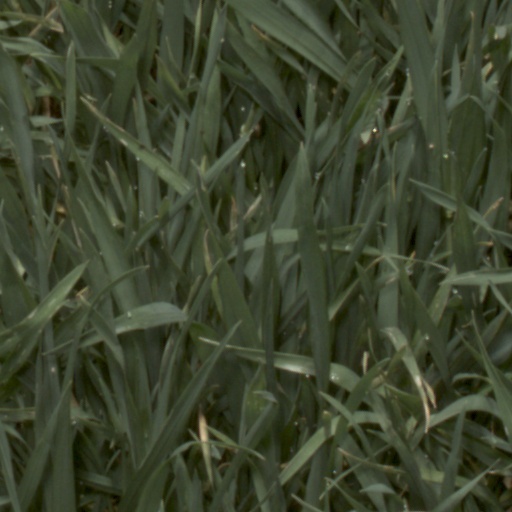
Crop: wheat